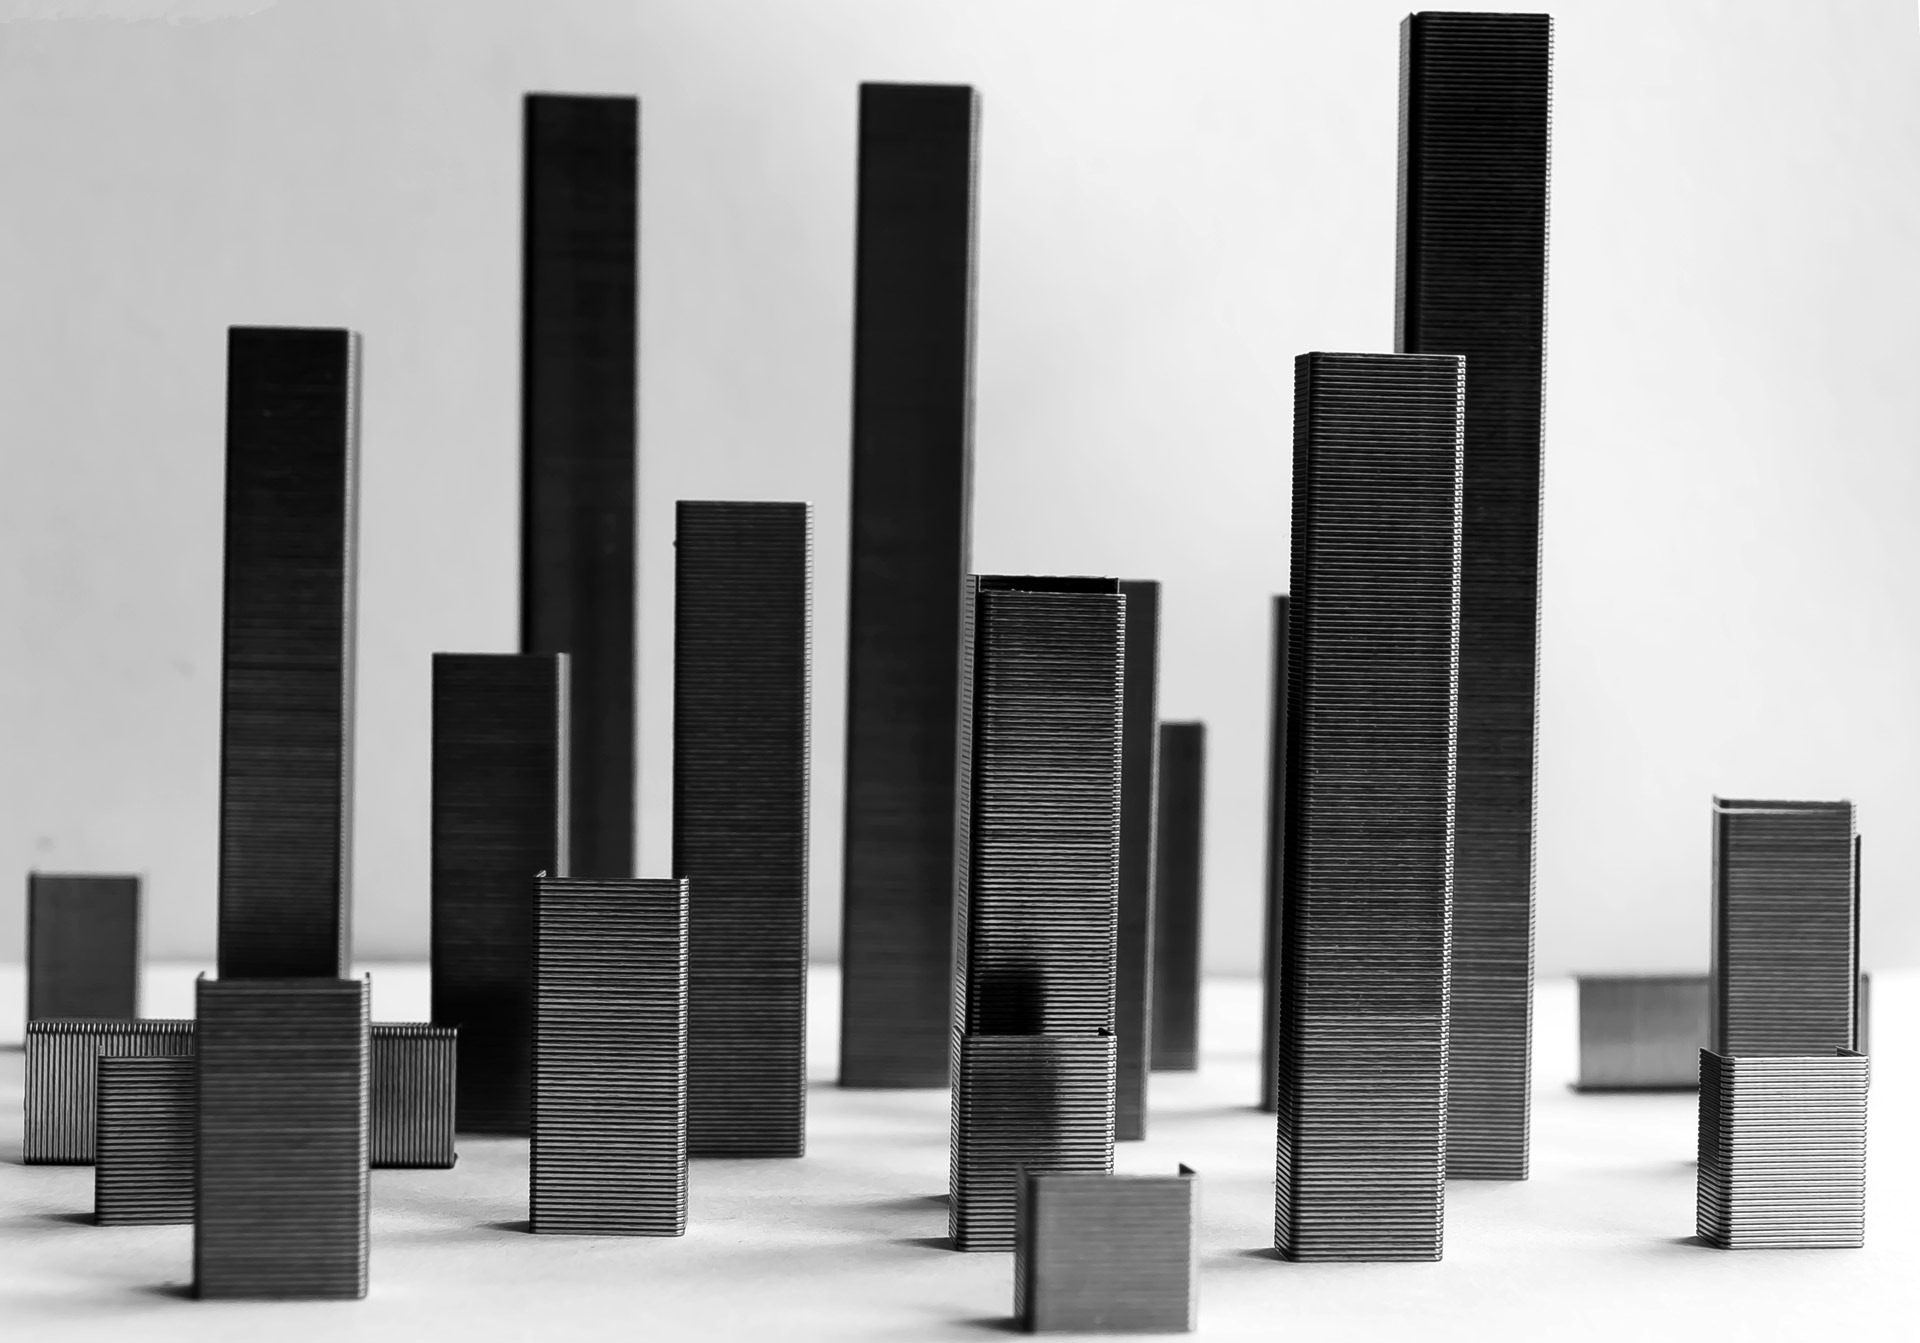
abstract, black and white, architecture, structure, white, skyline, town, city, skyscraper, model, column, black, monochrome, tower block, background, skyscrapers, design, buildings, symmetry, shape, imaginary, staples, monochrome photography